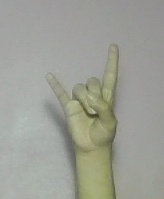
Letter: la